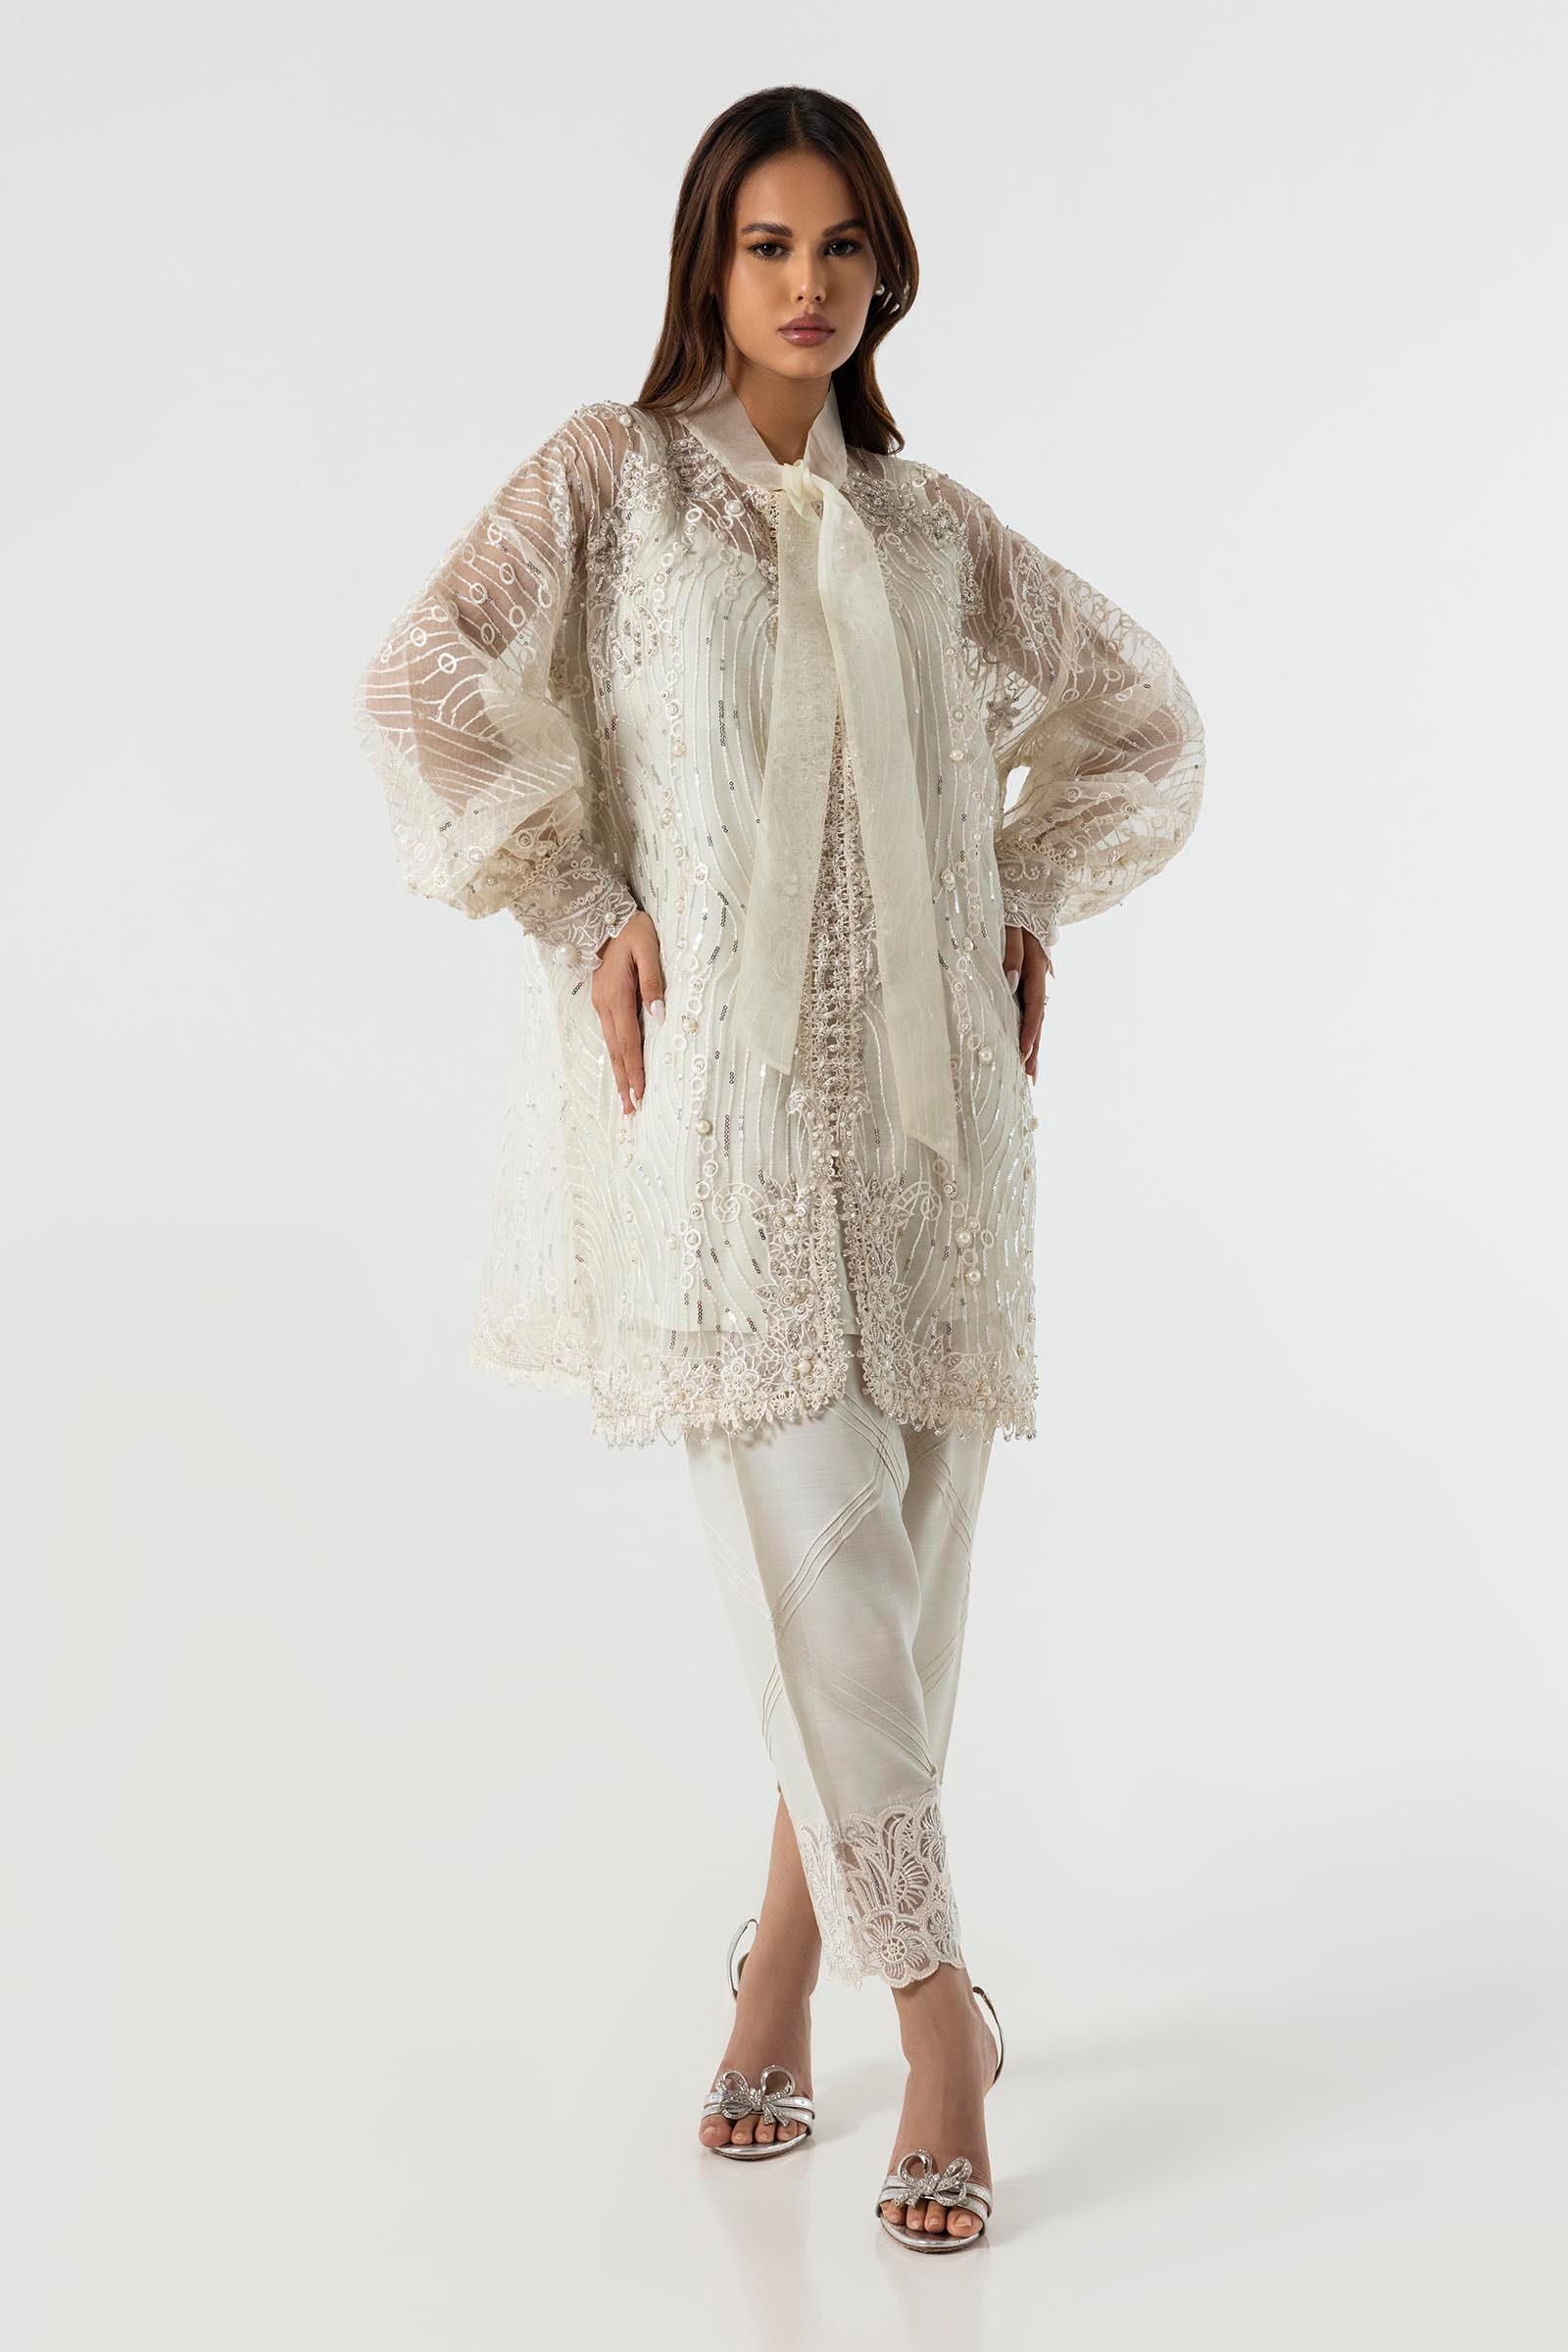
ivory embroidered silk top